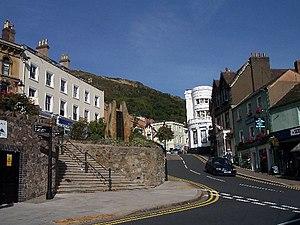
Malvern est une paroisse civile et une station thermale du comté de Worcestershire en Angleterre.
Great Malvern [greɪt.mɔːlvən] est une station thermale du Worcestershire en Angleterre, située dans la région des collines Malvern.